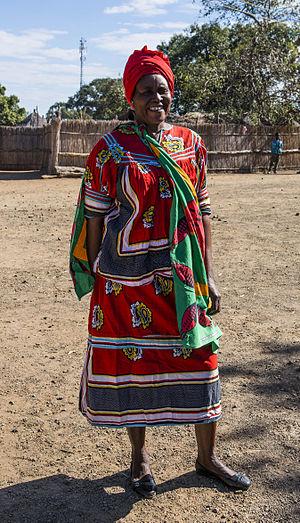
La Zambie, en forme longue la république de Zambie, en anglais Zambia et Republic of Zambia, est un pays d'Afrique australe, sans accès à la mer. Anciennement Rhodésie du Nord, elle fait partie du Commonwealth depuis son indépendance. Sa population est estimée à seize millions d'habitants en 2017. République démocratique, sa capitale est Lusaka. Son nom provient du fleuve Zambèze.